Protectorate General to Pacify the West

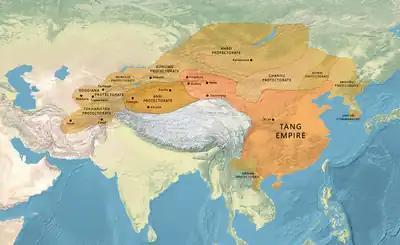
Map of the major protectorates of the Tang dynasty , following the campaigns against the Eastern Turks (629), the Western city-states (640-648) and the Western Turks (657). The Protectorate General to Pacify the West is marked as "Anxi Protectorate".

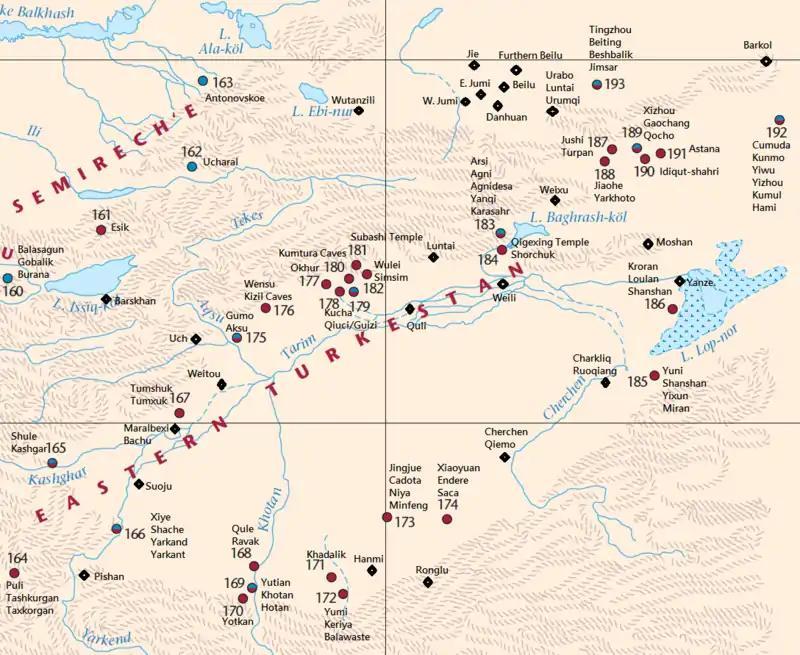
Historical cities of the Tarim Basin

The Western Regions during the Tang era were known as Qixi (磧西). Qi refers to the Gobi Desert while Xi refers to the west. In 632 the oasis kingdoms of Khotan (Yutian) and Shule (Kashgar) submitted to the Tang dynasty as vassals. In 635 Yarkand (Shache) submitted to the Tang dynasty.